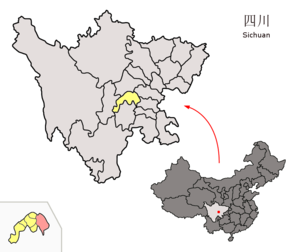
Le xian de Renshou est un district administratif de la province du Sichuan en Chine. Il est placé sous la juridiction de la ville-préfecture de Meishan, situant au sud de la capitale Chengdu.